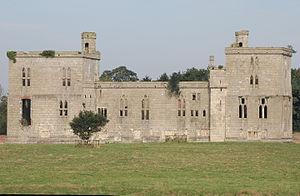
Le château de Wressle est un palais-forteresse en ruine situé dans le Yorkshire de l'Est en Angleterre, construit pour Thomas Percy dans les années 1390. Il s'agit d'une propriété privée inaccessible au public. Le château de Wressle était initialement composé de quatre bâtiments construits autour d'une cour centrale. il y avait une tour à chaque coin et l'accès à l'ensemble se faisait par une guérite située dans le mur est, face au village.